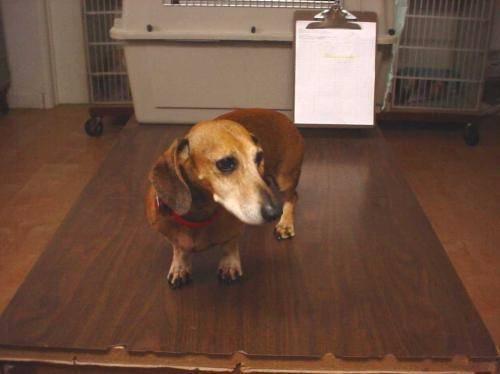
dog